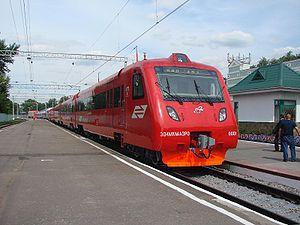
L’oblast de Moscou également appelé Podmoskovié est un sujet de la Fédération de Russie. Sa superficie, de 44 379 km², est relativement faible par rapport aux autres sujets fédéraux, mais c'est l'une des régions les plus densément peuplées du pays et, avec une population de 7 599 756 habitants, le deuxième sujet de la Fédération le plus peuplé. Il n'y a pas de centre administratif officiel pour l’oblast de Moscou : la plupart de ses administrations siègent à Moscou et quelques autres villes de l’oblast.